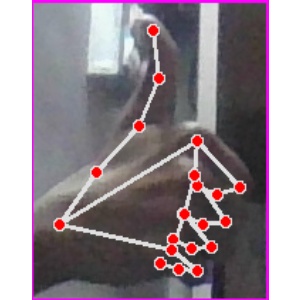
अक्षर: थ